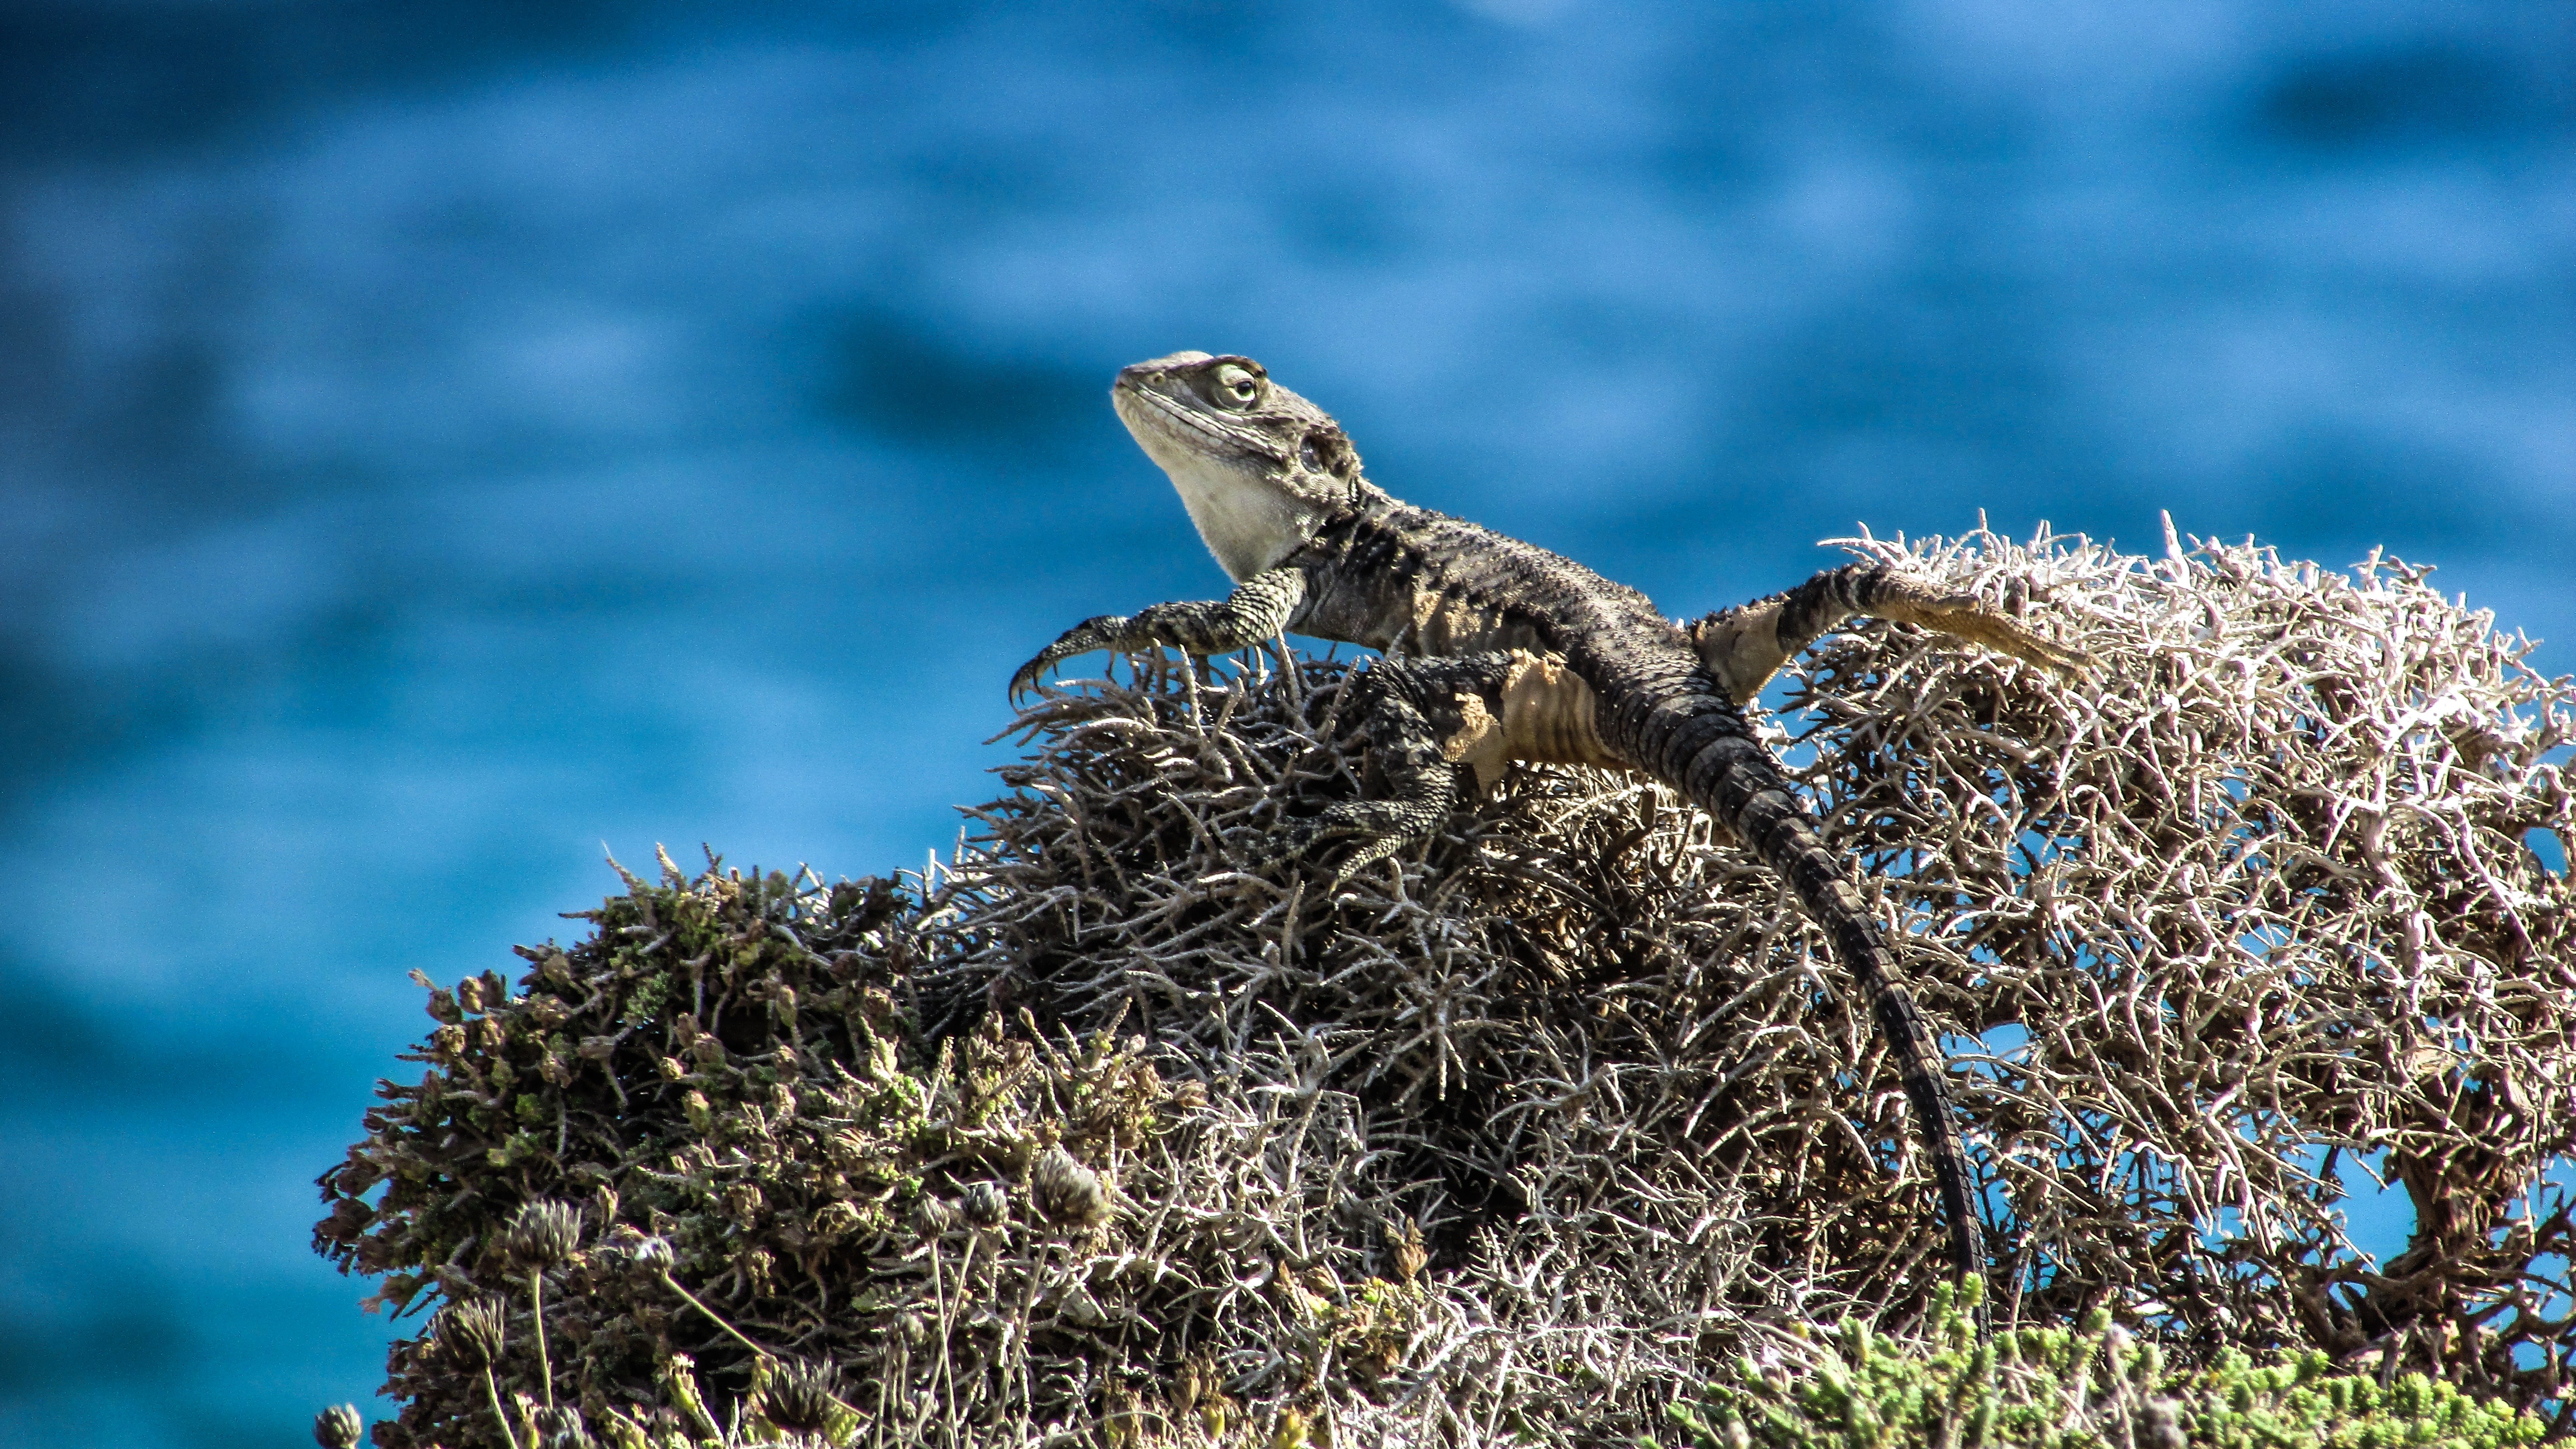
nature, flower, animal, wildlife, reptile, fauna, lizard, herpetology, vertebrate, adaptation, species, cyprus, kurkutas